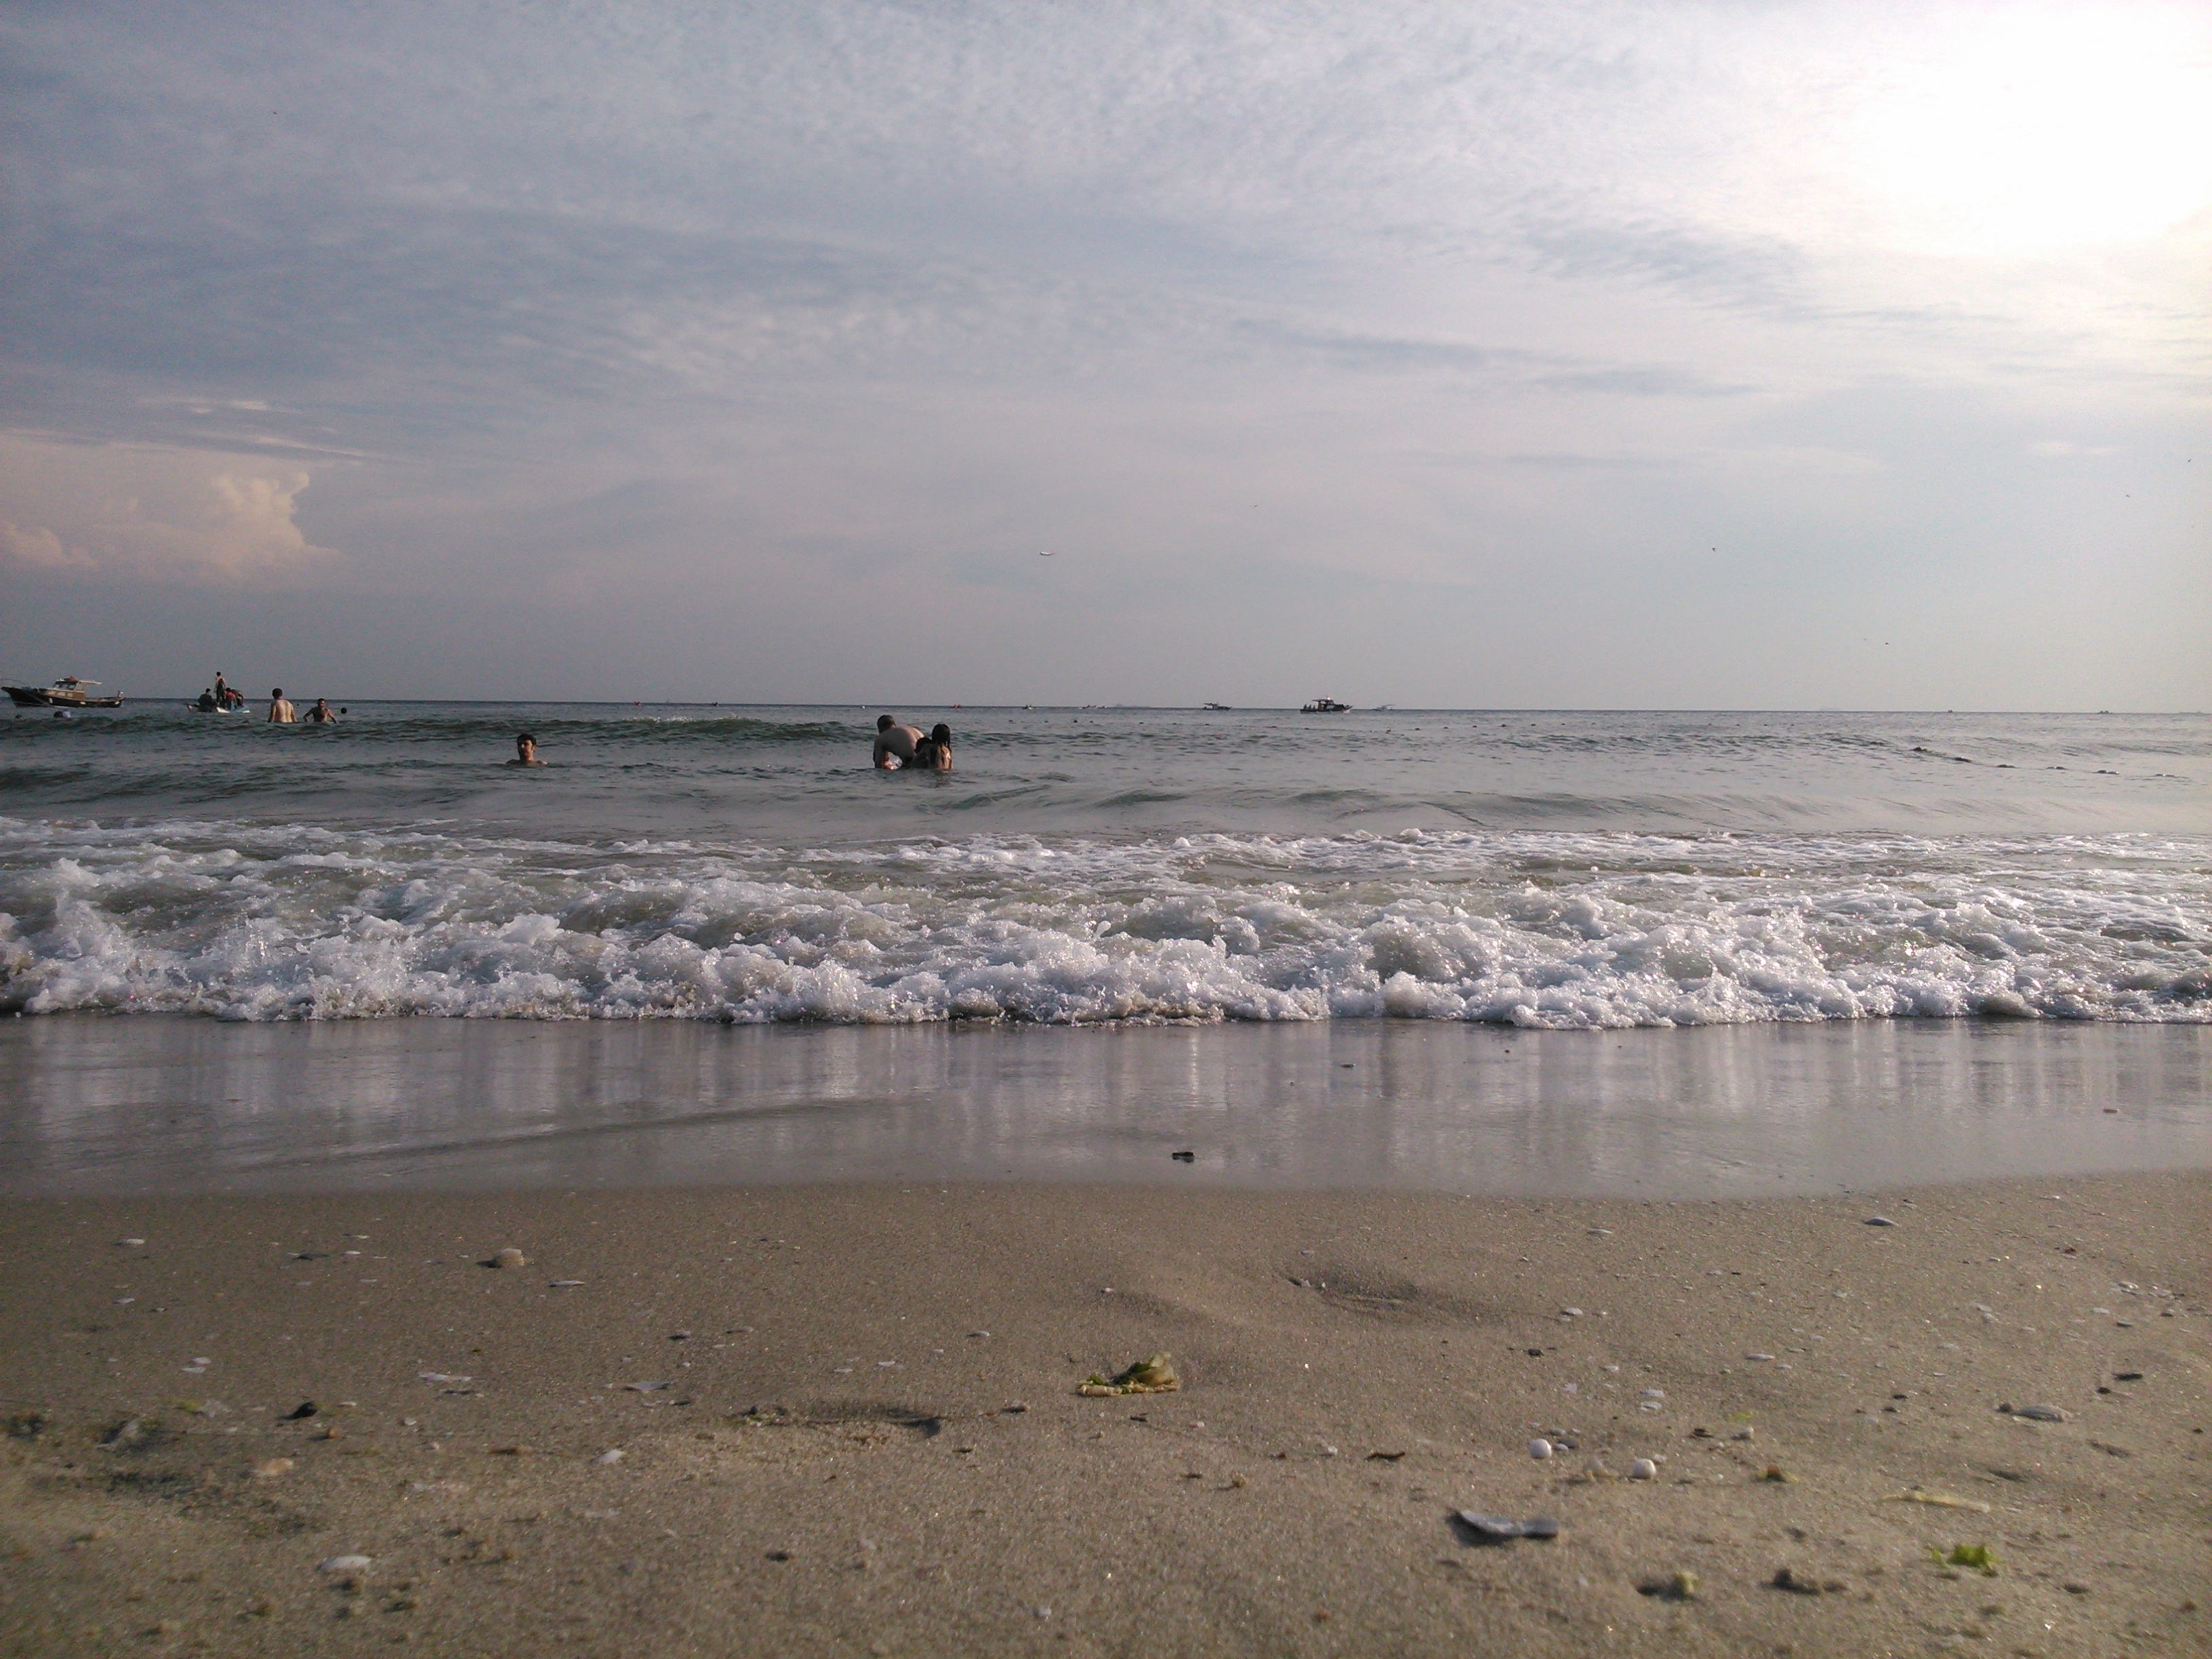
beach, sea, coast, water, sand, ocean, horizon, cloud, morning, shore, wave, body of water, sandy, wetland, mudflat, natural environment, atmospheric phenomenon, wind wave